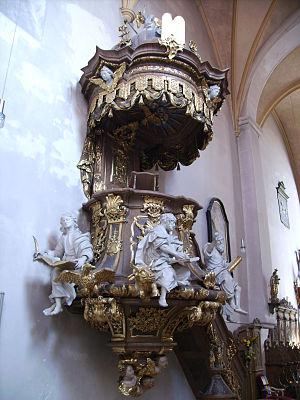
La chartreuse de Tückelhausen est un ancien monastère de chartreux situé en Allemagne à Tückelhausen, localité dépendant de la commune d'Ochsenfurt en Bavière. Depuis la sécularisation intervenue au début du XIXᵉ siècle, les bâtiments de l'ancien monastère sont en grande partie des propriétés privées. Le monastère est en grande partie préservé et donne ainsi une idée des grandes chartreuses franconiennes et du mode de vie des moines.